Mariano Gerada

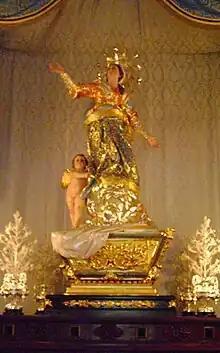
Statue of the Assumption of Mary carved in solid wood by Mariano Gerada, 1808.

He was trained in Valencia, Spain, and gained fame with his polychrome wooden statues, whose exquisite curves reveal a deep knowledge of Gothic devotional images. Various titular statues carved in wood by the artist can be found around Malta, among them that of Our Lady full of Grace at Zabbar; the Assumption of Our Lady, known as "Santa Marija", sculpted for the village of Ghaxaq; and Saint Catherine of Alexandria at Zurrieq. The statue of the Archangel Michael in the parish church of Cospicua is considered another of his masterpieces. The draft model for the Saint Michael statue was made out of the wood that remained from that used to carve the statue of the Assumption at Ghaxaq, and it can still be found in the sacristy of the Ghaxaq parish church.